Chris Carpenter

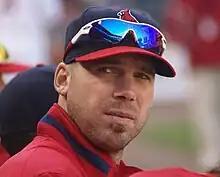
Carpenter with the Cardinals

The St. Louis Cardinals signed Carpenter on December 13, 2002, while he was still recovering from elbow surgery in anticipation he would be ready by the middle of the 2003 season. He made eight minor league starts as rehabilitation assignments before it was discovered he had torn his labrum again after the pins anchoring it had destabilized. Scar tissue developed, necessitating further surgery and a DL stay for the remainder of the season. On November 3, 2003, the Cardinals declined Carpenter's option for 2004 worth $2 million, instead buying him out for $200,000 and making him a free agent again. The two sides negotiated on a new contract and re-signed for $300,000 on December 3, 2003.